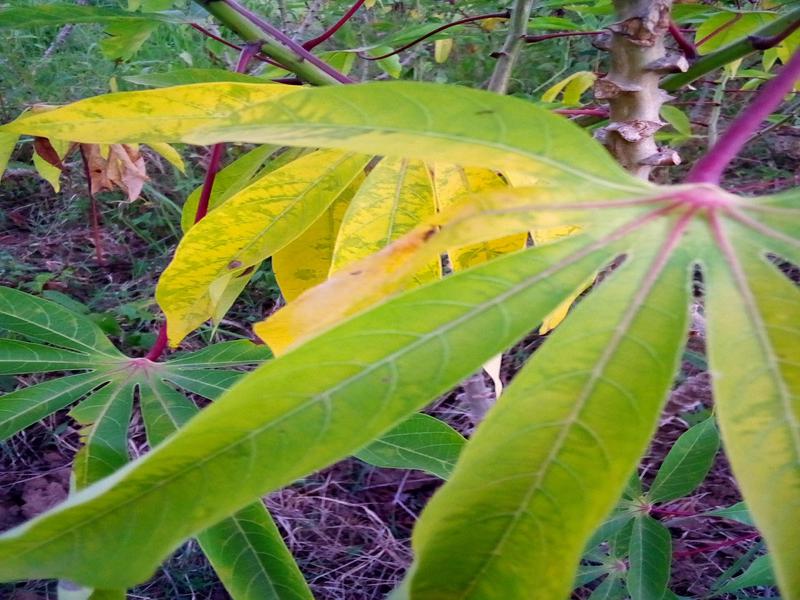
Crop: cassava
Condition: brown_streak_disease